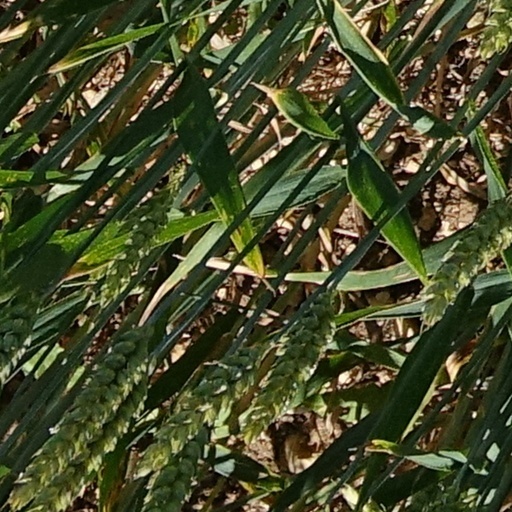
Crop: wheat